VFA-151

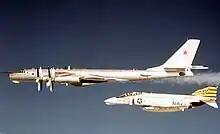
VF-151 F-4B intercepts a Soviet Tu-95

The squadron made its third deployment of the war aboard USS "Coral Sea" from July 1967 to April 1968. On 24 October 1967 the squadron's commanding officer, CDR C.R. Gillespie, and his Radar Intercept Officer, LTJG R.C. Clark, were shot down by a surface-to-air missile over North Vietnam. CDR Gillespie became a prisoner of war and was not released until May 1973, while LTJG Clark died in captivity.